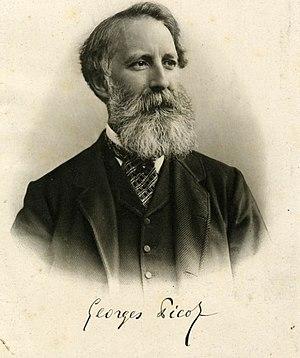
M. Georges PicotVice-président du Comité pour la propagation des exercices physiques, aujourd’hui secrétaire perpetuel de l’Académie des sciences morales et politiques.